Standish Hall (Standish, California)

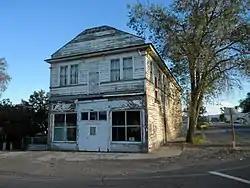

Standish Hall, at 718-820 US 395 E. in Standish, California, was built in 1907. It was listed on the National Register of Historic Places in 2005.